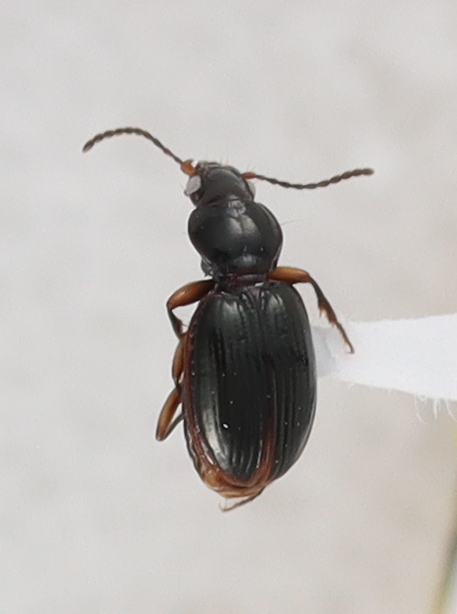
Scientific name: Mecyclothorax konanus
Plot: 6
Trap: S
Collected: 20220713